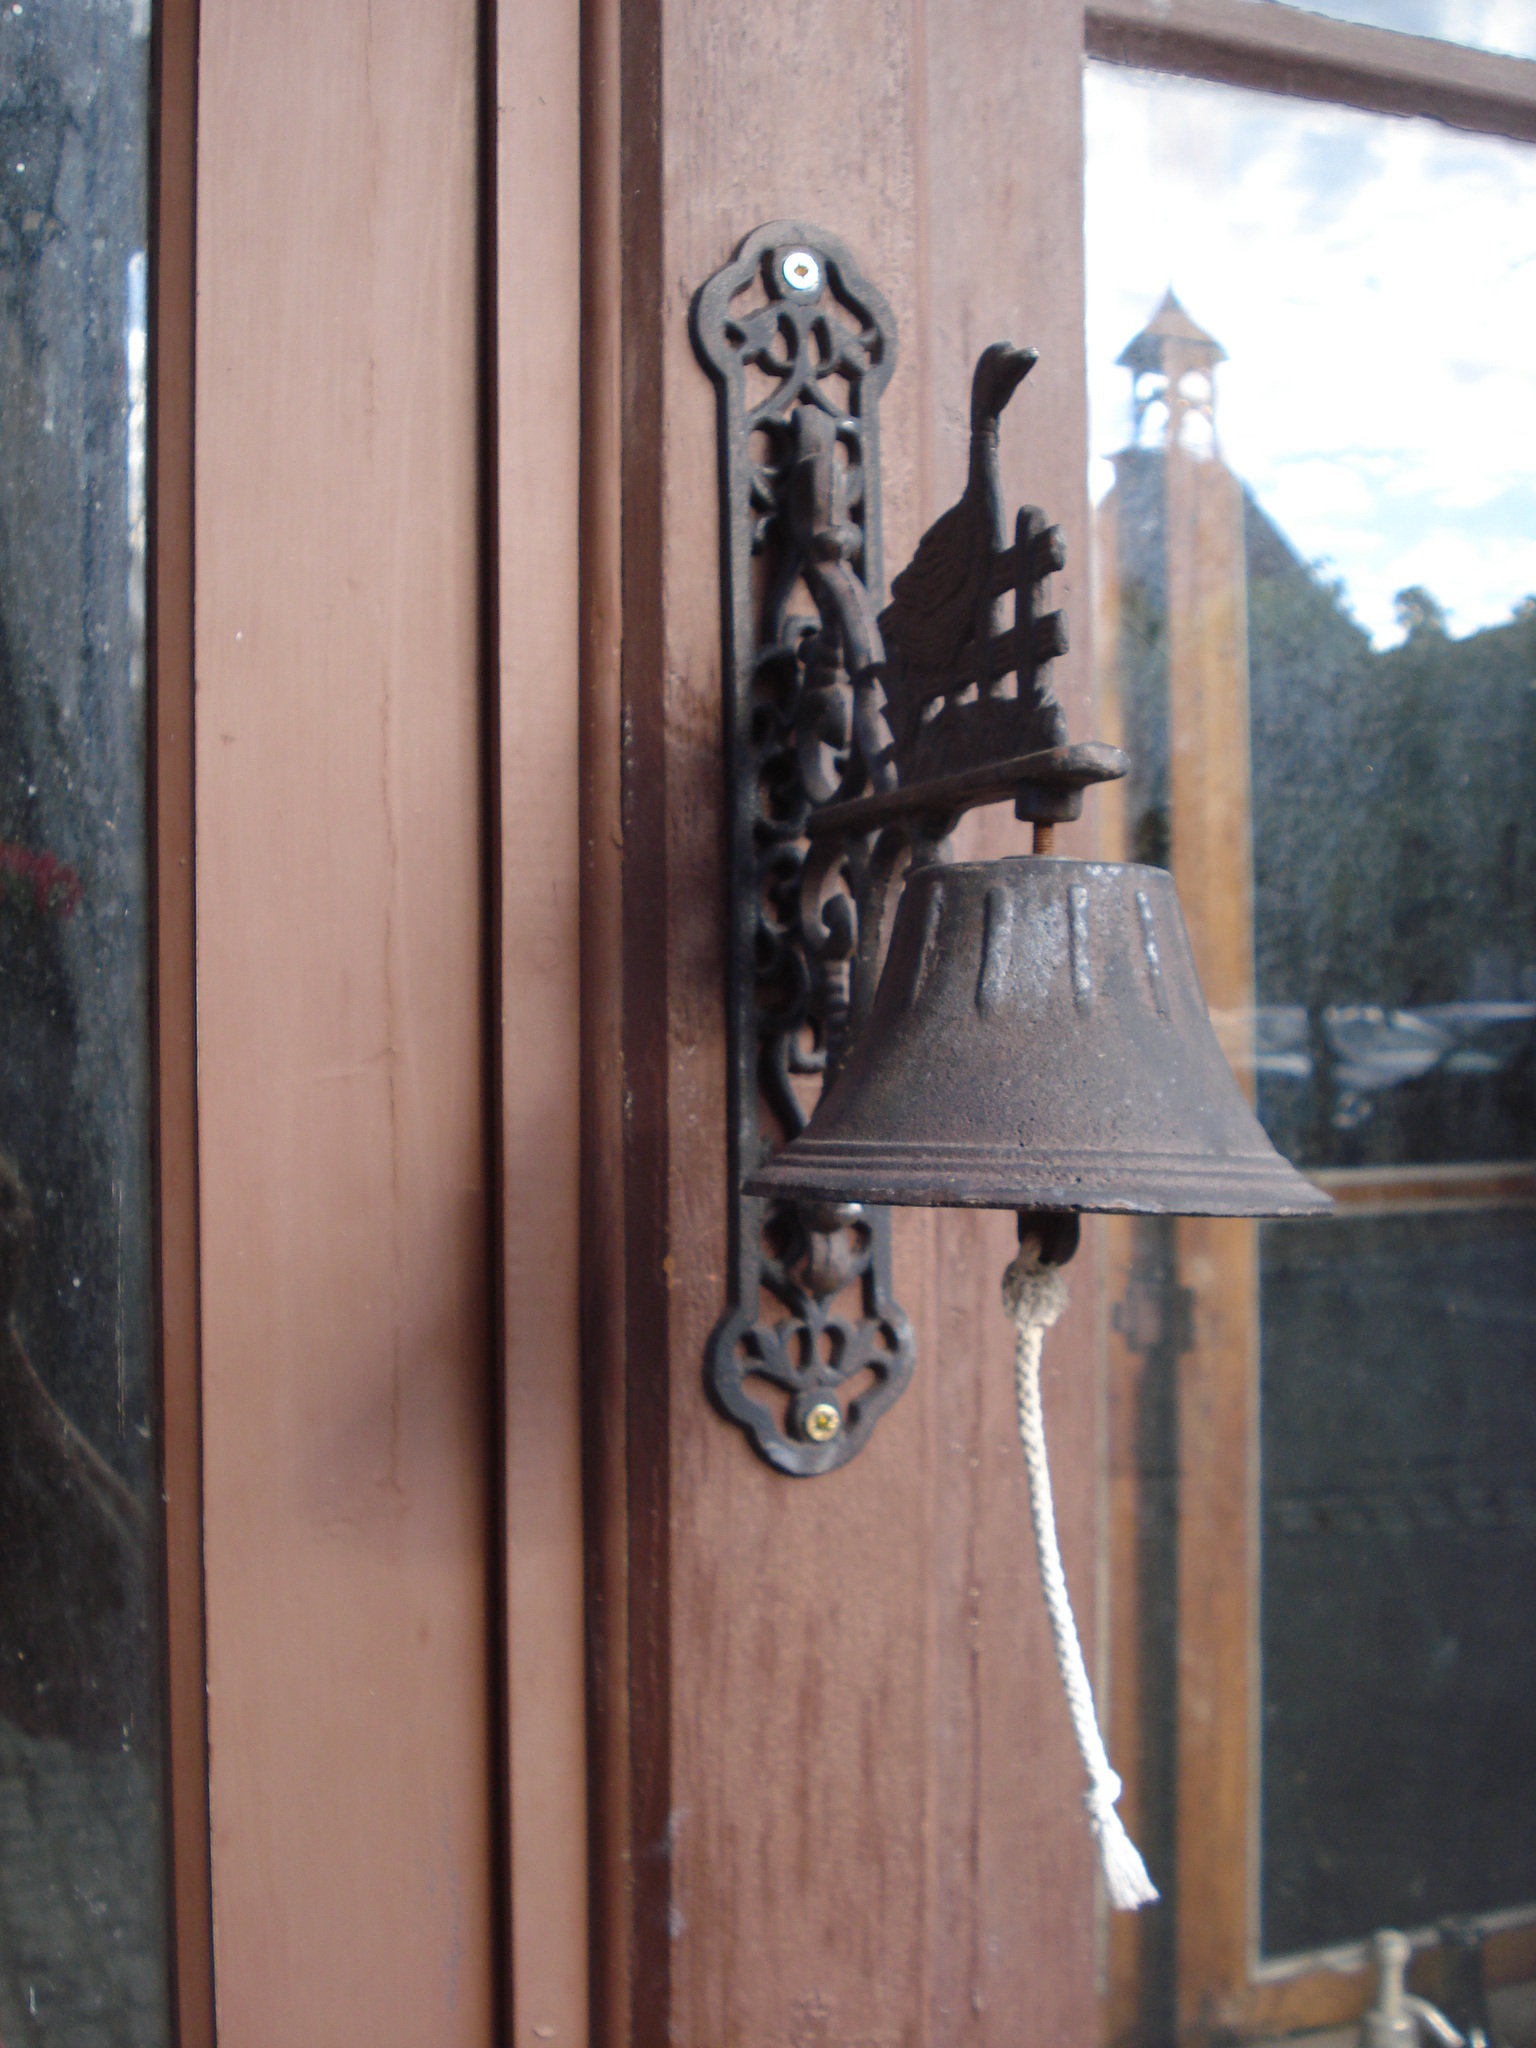
wood, window, bell, metal, object, furniture, door, sound, iron, doorbell, man made object, entry bell, decorating outside